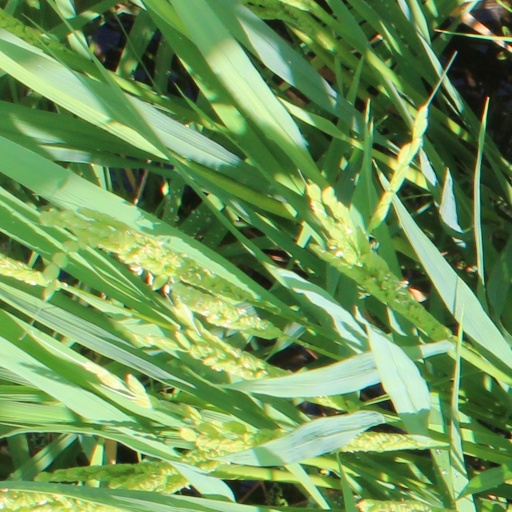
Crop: rice